Maria Kollia-Tsaroucha

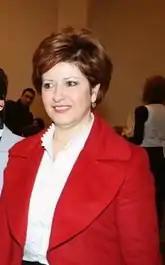
Maria Kolla at a meeting of the Organizing Committee for "Deaflympics Athens 2013" at Zappeion, Athens, 7 July 2009.

Maria Kollia Tsaroucha is a Greek politician from Serres. She was Deputy Minister for Macedonia and Thrace and later Deputy Minister for National Defence between 2015 and 2019 in the First and Second Cabinets of Alexis Tsipras. She was also a Member of Parliament with New Democracy and the Independent Greeks from 2000 to 2019, during which she was Deputy Speaker of the Hellenic Parliament from 2012 to 2015.